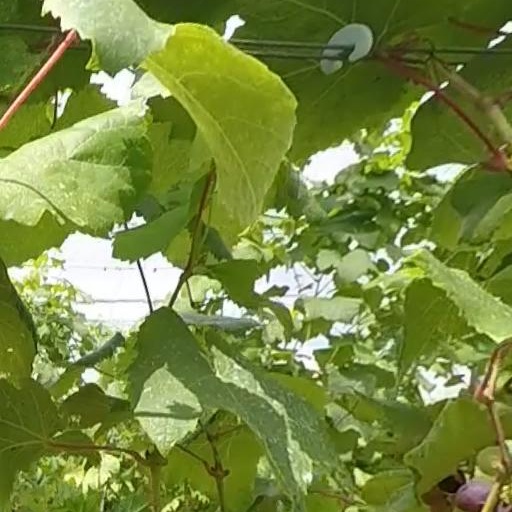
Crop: grape